Nikki Hornsby

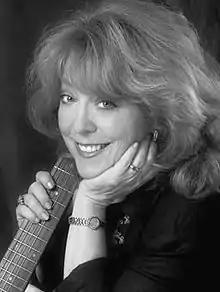
Hornsby in 2007

Nikki Hornsby is an American musician who has been active in the pop, Americana, country, and blues genres as a songwriter, singer, and guitarist. From Long Beach, California, Hornsby grew up in Fairfax County of Northern Virginia. She is the granddaughter of Dan Hornsby, who was a songwriter, musician, recording artist, talent scout, engineer and producer for Columbia Records RCA Victor. Her family association with songwriter Jimmy Van Heusen influenced her when young. Hornsby inherited her grandfather's archive of early Americana music and has worked to document his legacy, including that he discovered many songwriter-singers, like Bessie Smith, for Columbia Records.